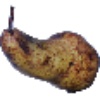
Label: pear_abate